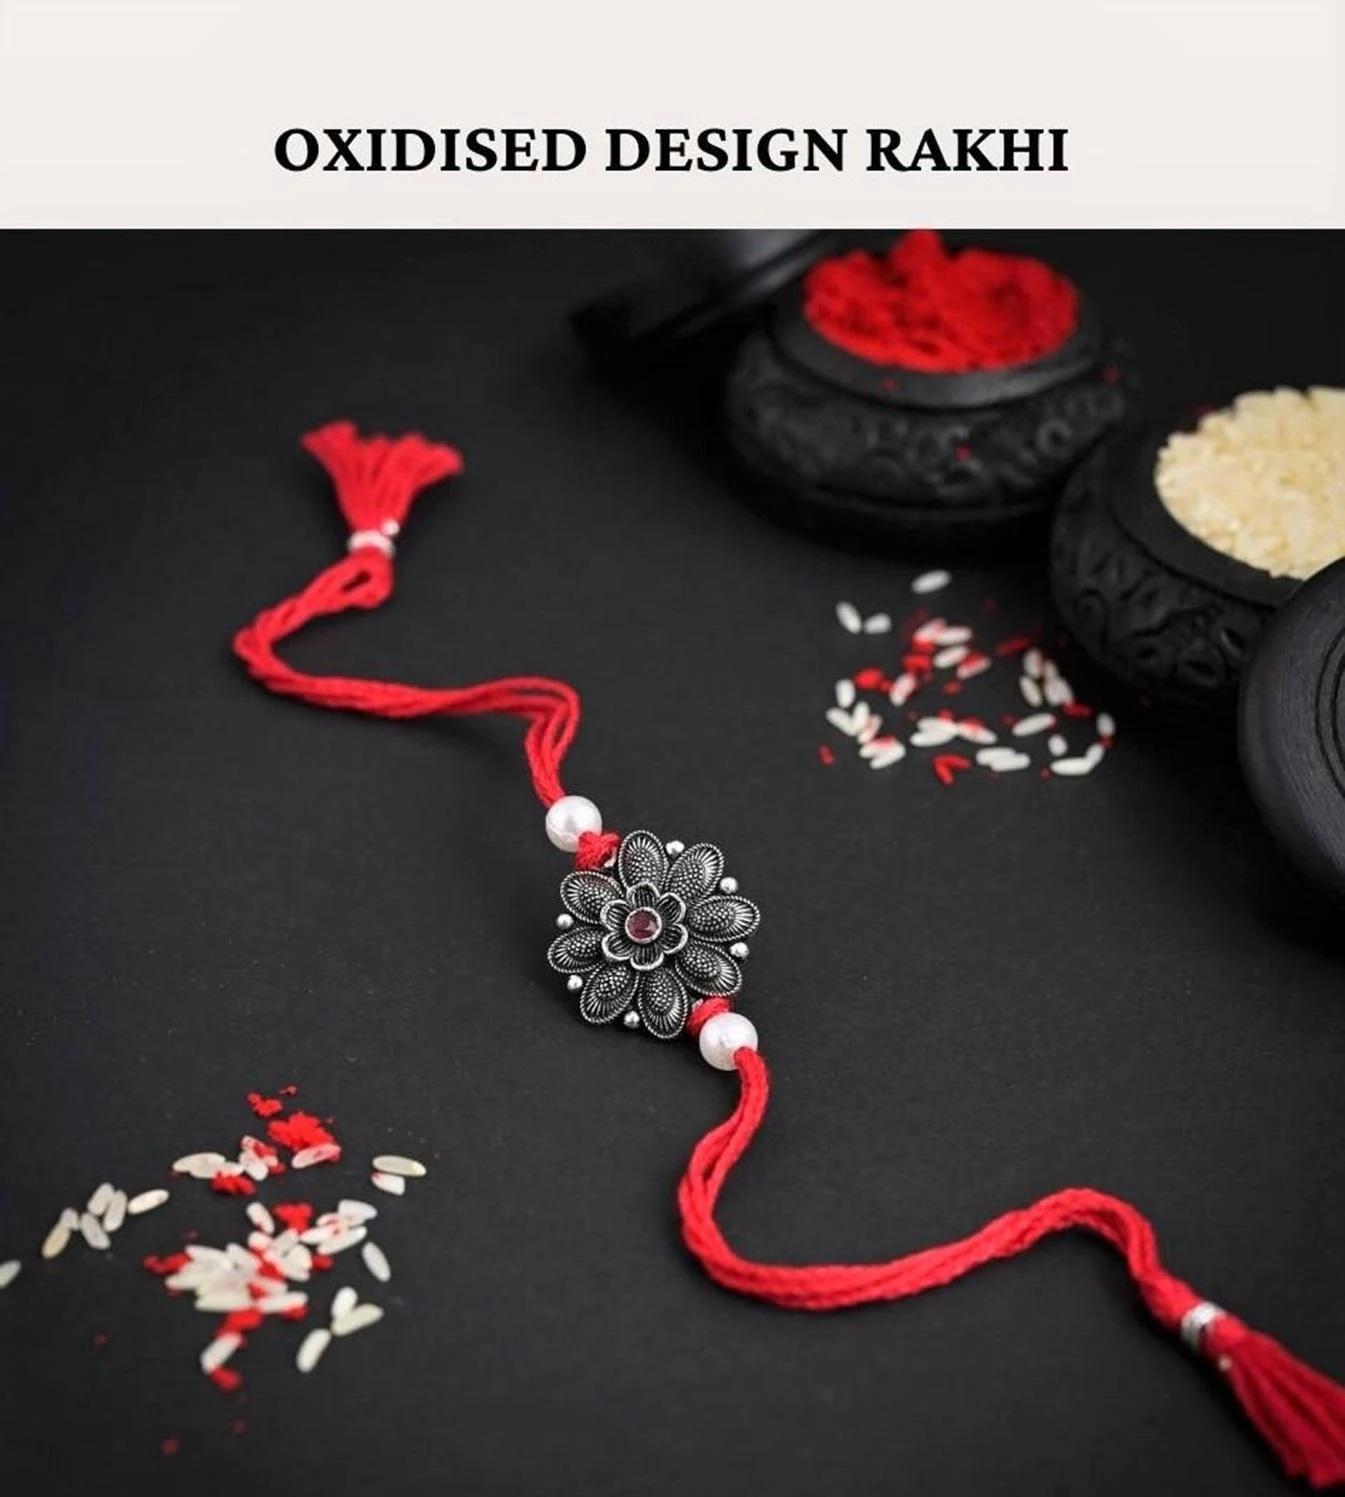
 Sajshrungar Jewellery Special Silver Oxidised Special Shiv Mudra Rakhi For Boys, Men, Bhaiyya, Bhabhi, Women & Girls. (Pack Of 1)
Type: Rakhis
Brand: SAJSHRUNGAR JEWELLERY
Price: Rs. 215
 Sajshrungar Jewellery offers this beautiful Silver Oxidised Plated Rakhi For Boys, Men, Bhaiyya, Bhabhi, women & Girls. It is crafted from superior quality Threads, metal, materials and ensures high durability. It can style with any type of your Jewellery. This Rakhi set is unique in design and long lasting. This Jewellery Ideal For Rakhi, Rakshabandhan Festivals. Best option for Gift at Rakhi, Rakshabandhan from Sister, Bhabhi to Brother, brother-in-law, Mama, Kaka, Uncle, Father, Grandfather, Friends, on occasion of Rakhi, Rakshabandhan.
Features: Rakhi symbolizes the spirit of Menhood, friendship and the heart achingly beautiful relationship between a Brother and sister,This Rakhi being traditionally designed and handcrafted, fine design, pattern and color tone may vary slightly from that shown in Images,The term \rakhi\ primarily refers to the decorative thread or bracelet that is tied by a sister on her brother's wrist during the Hindu festival of Raksha Bandhan. This thread symbolizes the bond of protection and love between siblings. Here are a few key,The rakhi thread symbolizes the sister's love and prayers for her brother's well-being. It is a sacred thread that signifies the brother's lifelong vow to protect and support his sister.,Raksha Bandhan, also known as Rakhi, is the festival dedicated to celebrating this bond between brothers and sisters. It usually falls in the month of August and is observed with rituals, prayers, and family gatherings.,During Rakhi, sisters perform aarti (ritual of waving a lighted lamp) for their brothers, tie the rakhi around their wrists, and receive gifts and blessings in return.
Included: 1-Rakhi